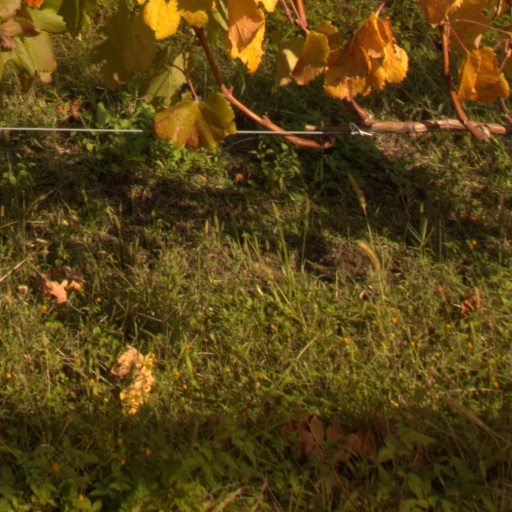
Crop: grape